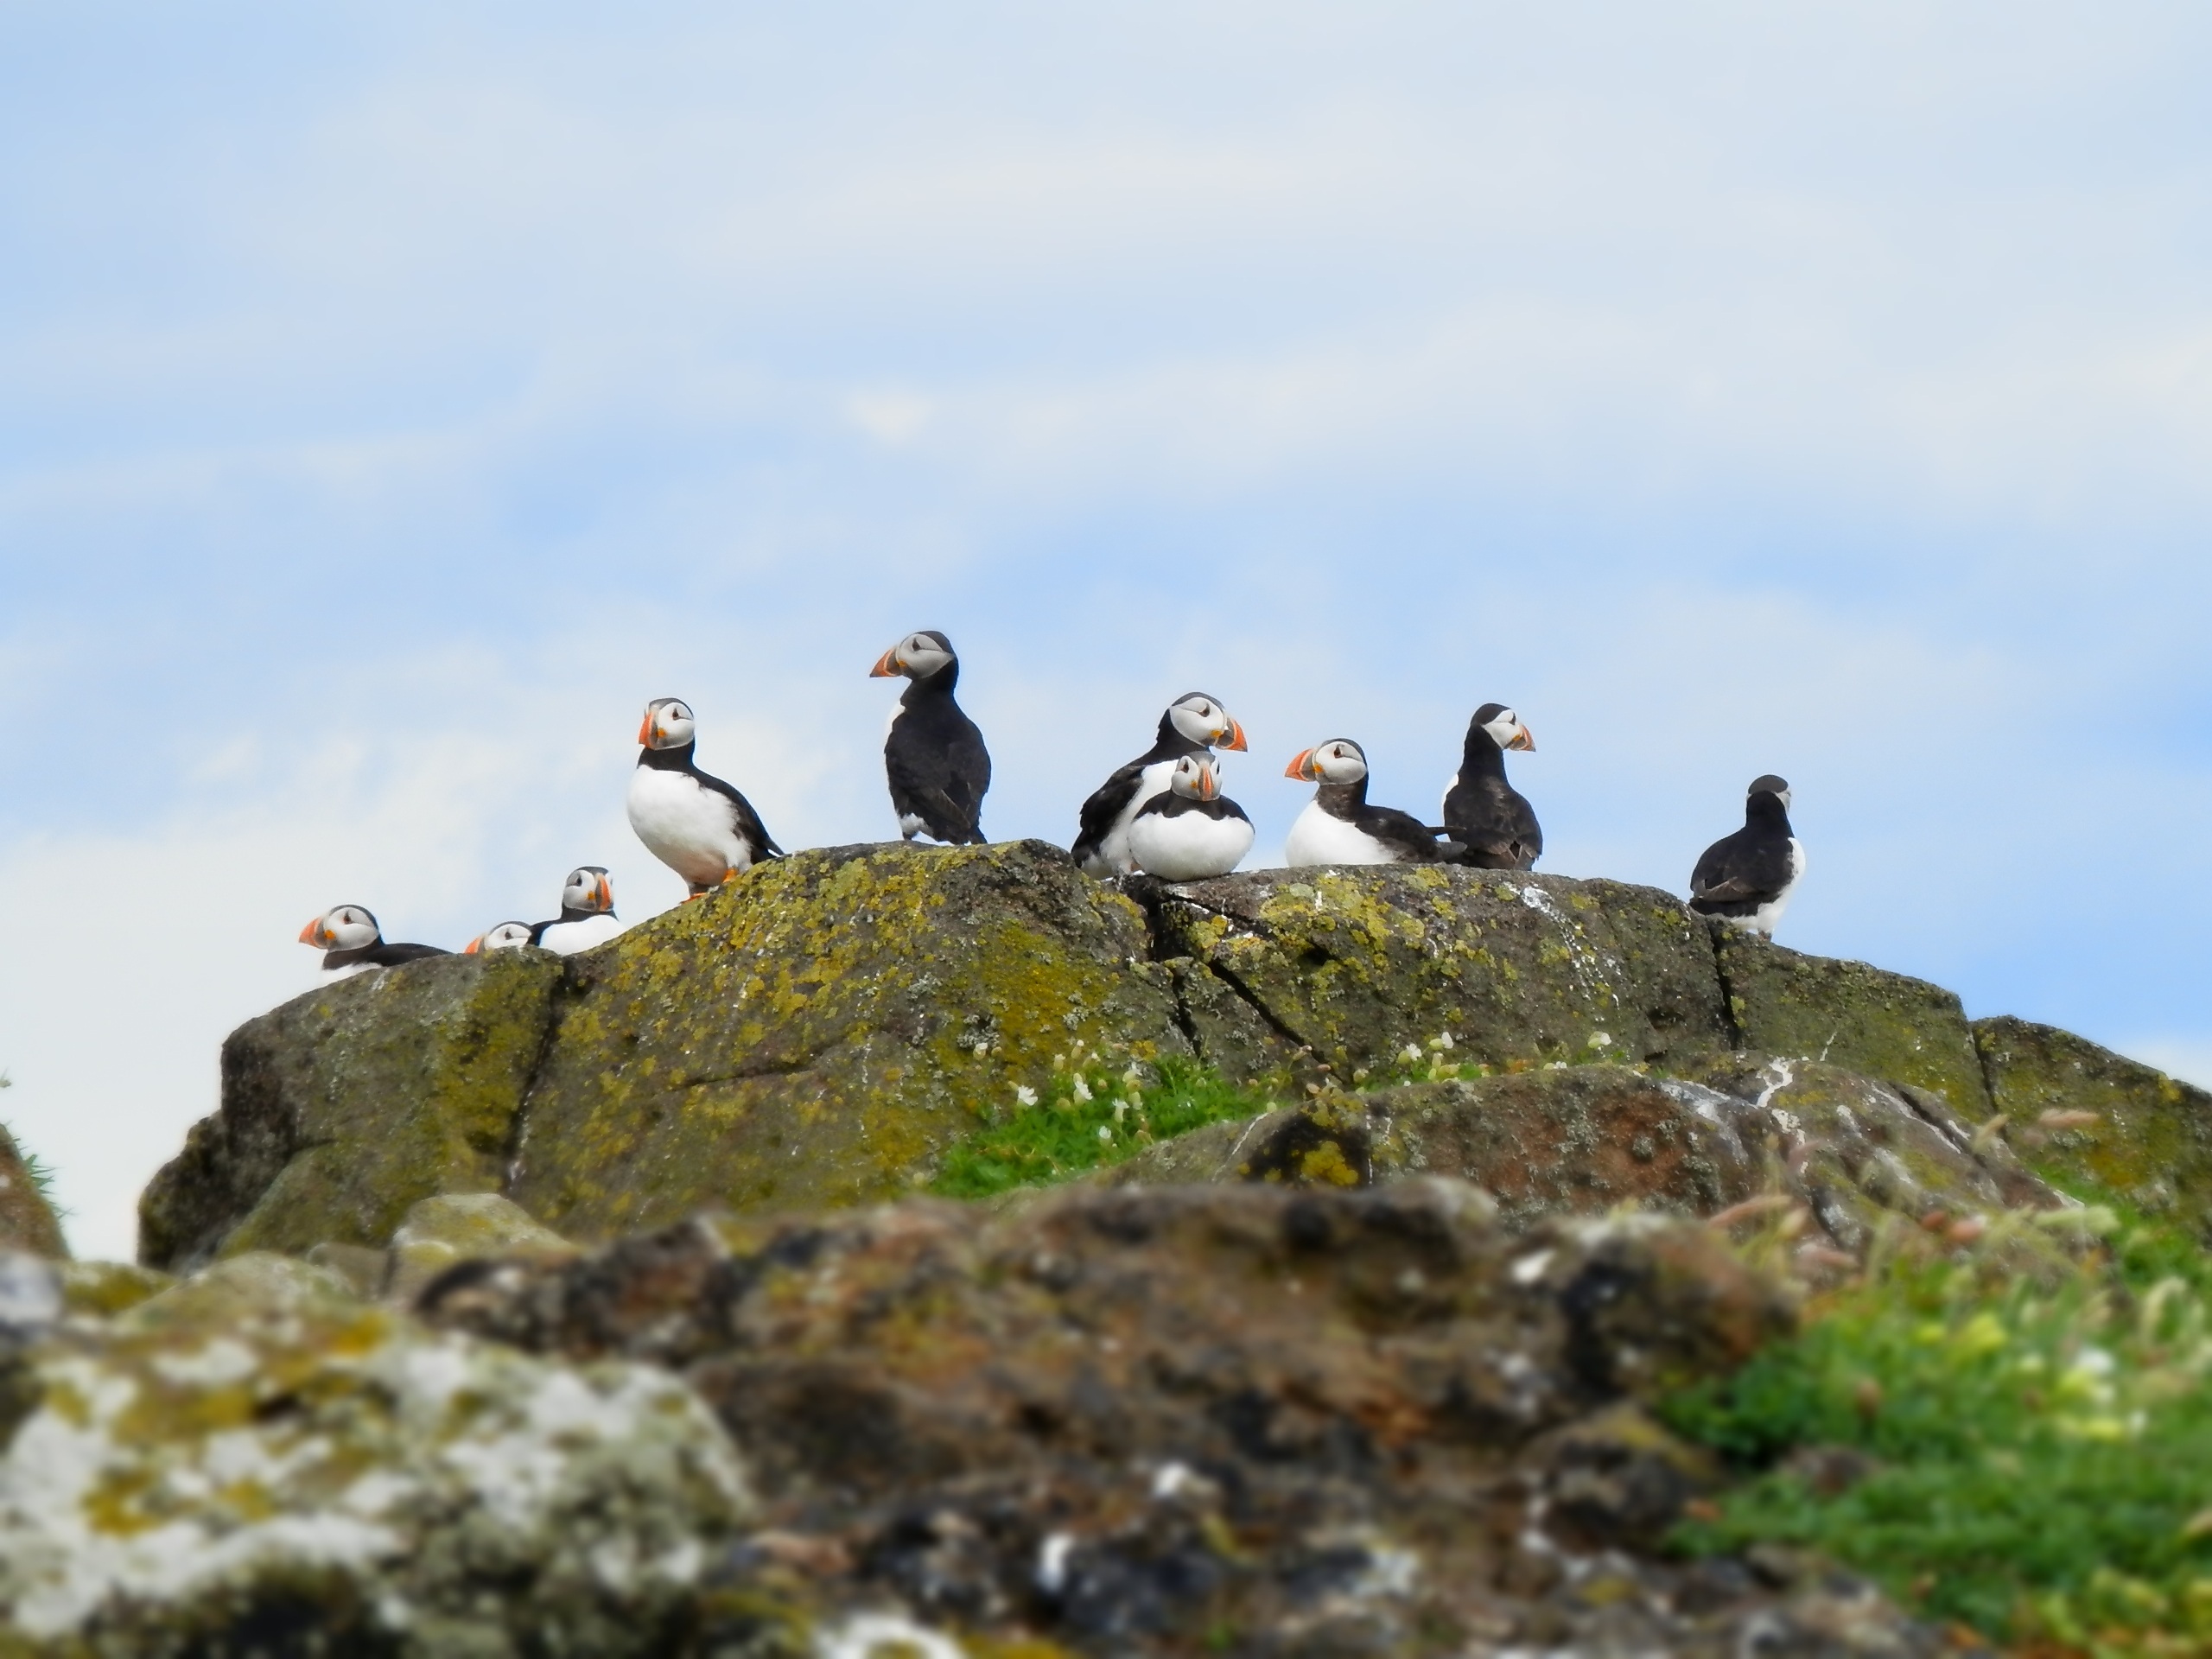
sea, nature, bird, animal, seabird, cliff, wildlife, wild, fauna, puffin, vertebrate, puffins